History of monorail

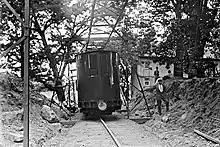
Pelham Park and City Island Railroad, believed to be c. 1910

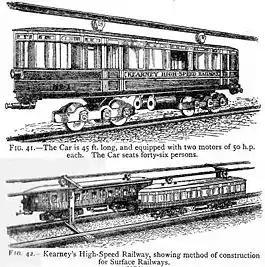
The Kearney High-Speed Railway

In 1886, the Enos Electric Company demonstrated a suspended monorail on the grounds of the Daft Electric Light Company in the Greenville section of Jersey City, New Jersey, which was closer in its appearance to more modern monorails, but the most famous suspended monorail of this era was Eugen Langen's 'Schwebebahn', or floating railway, of Wuppertal, which entered service in 1901, and is still in daily use.